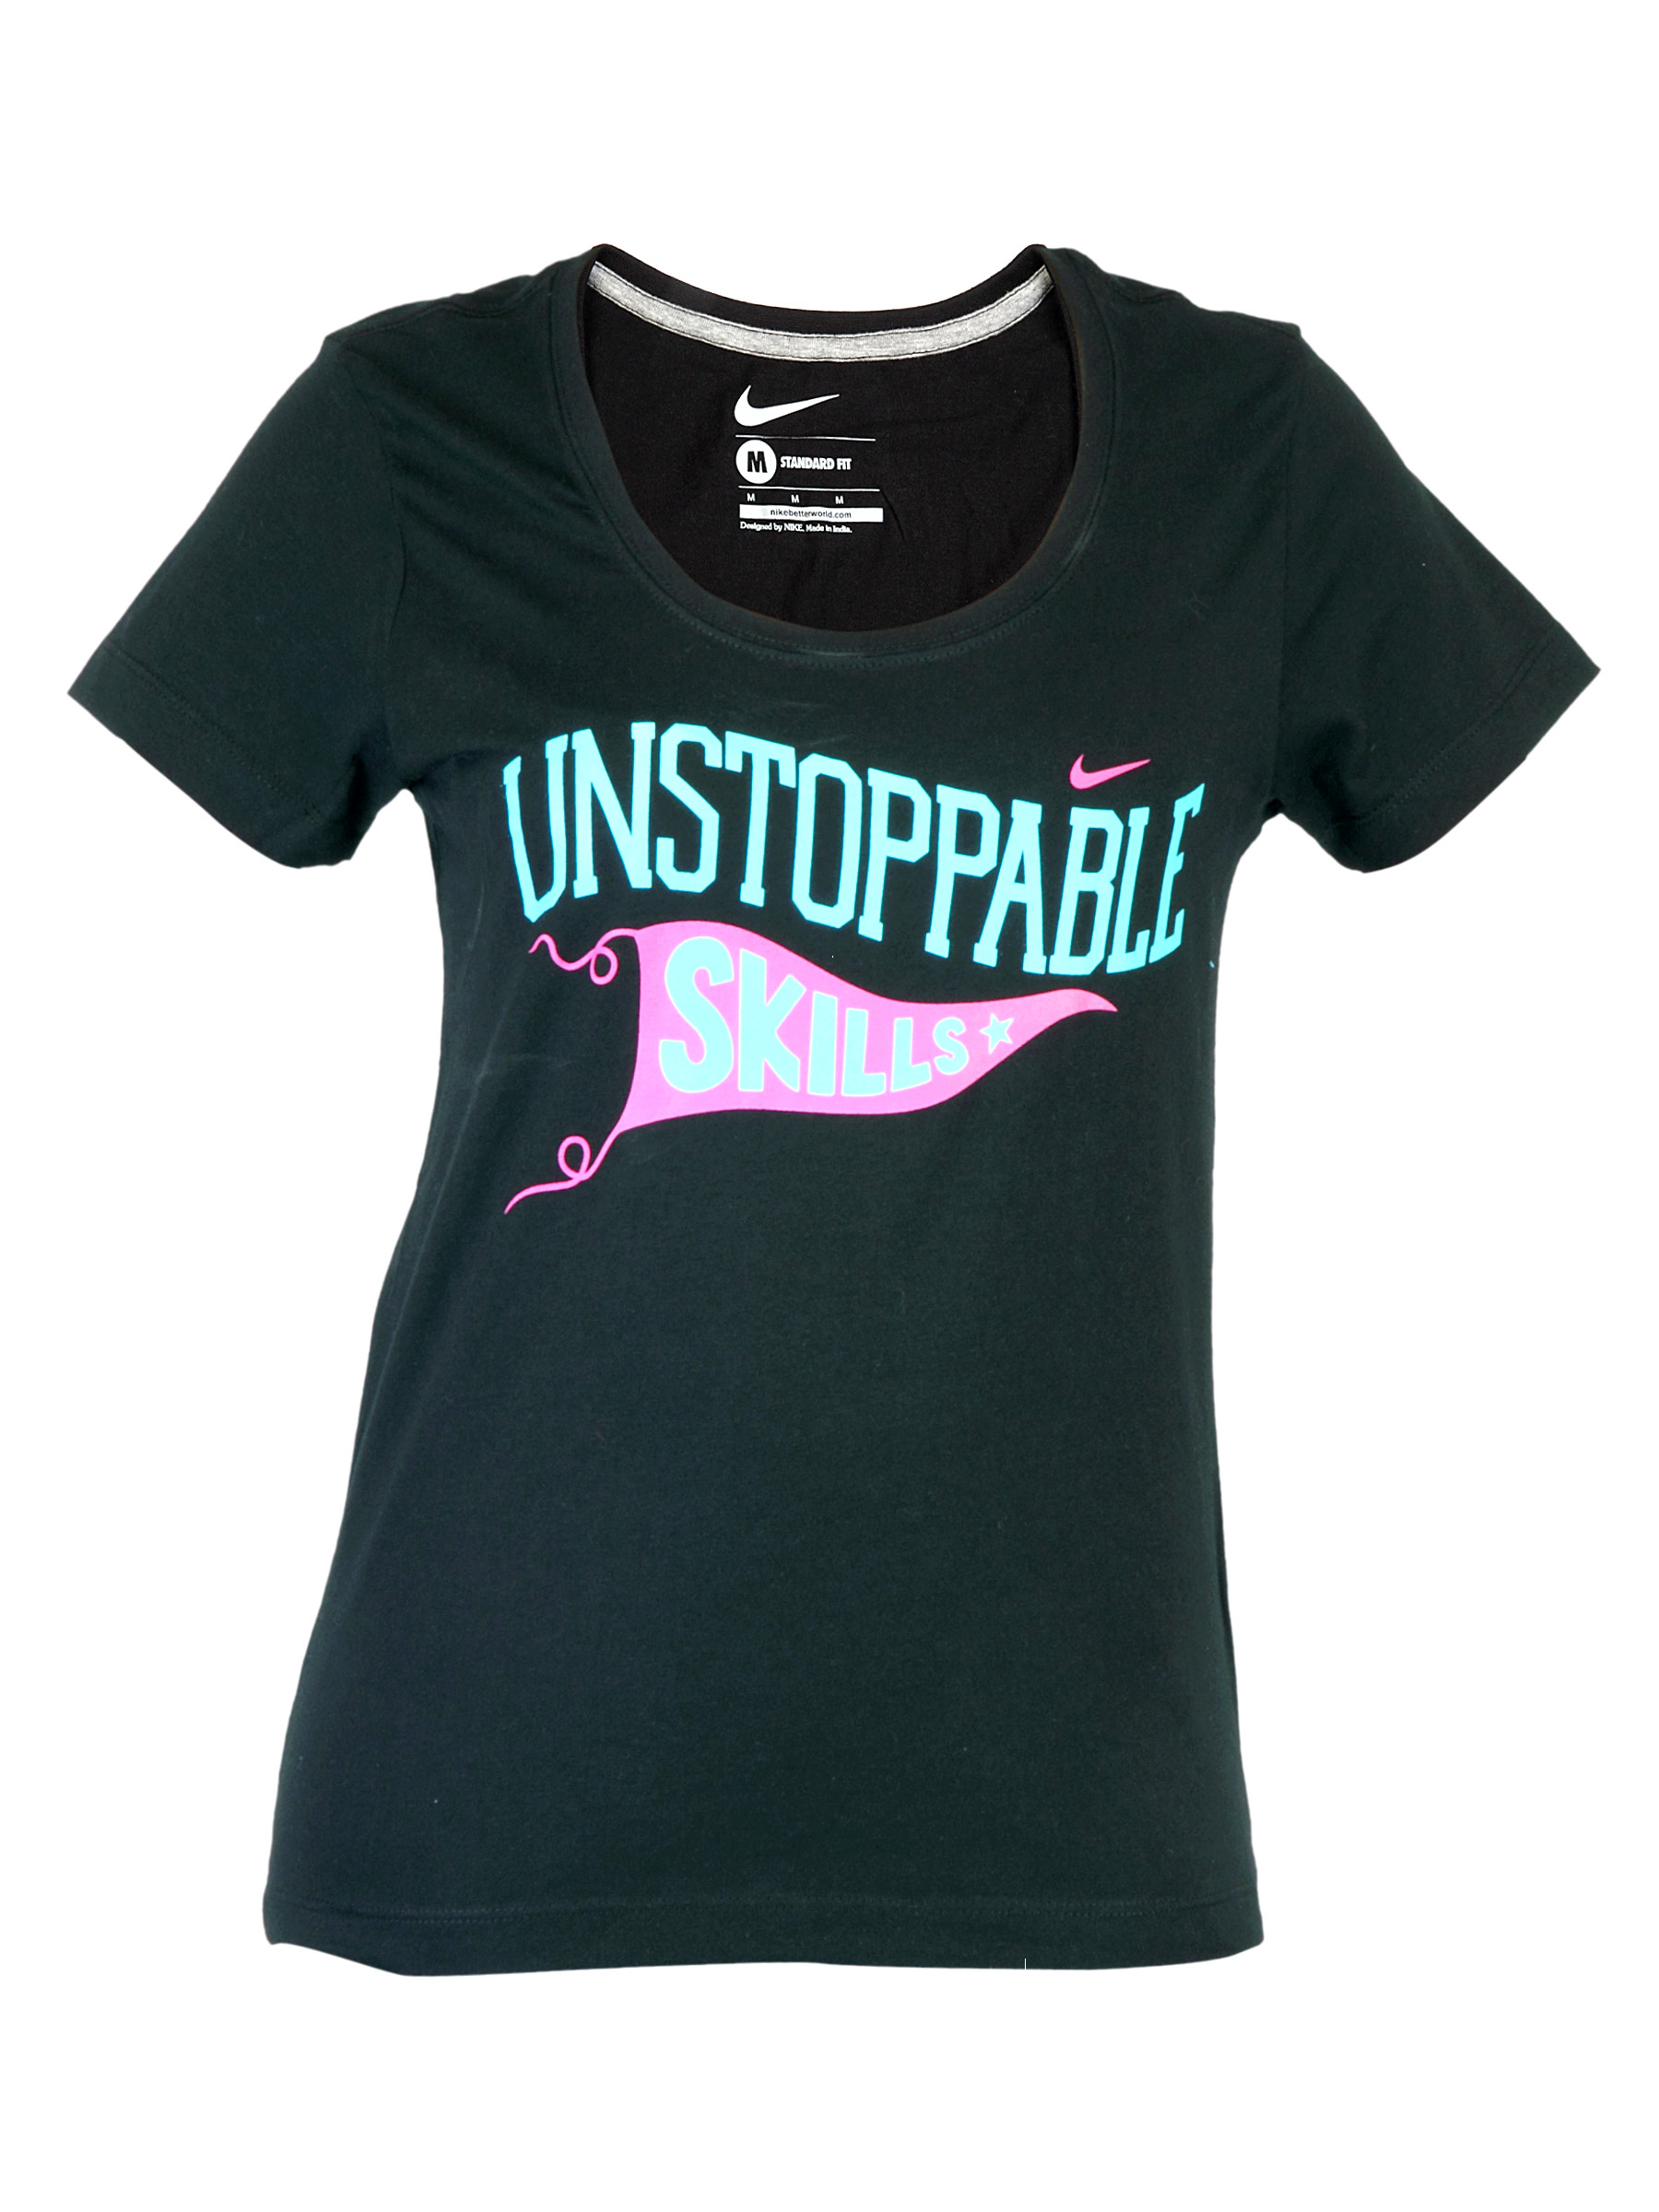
Nike Women Printed Black Tshirts
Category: Apparel / Topwear / Tshirts
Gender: Women
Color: Black
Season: Fall 2011
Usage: Casual